MMMystery on the Friendship Express

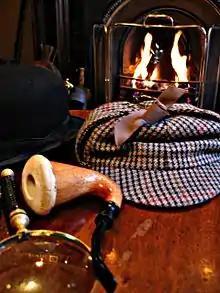
A deerstalker (right) along with a calabash pipe and a magnifying glass, paraphernalia typically associated with Sherlock Holmes

Sherilyn Connelly, the author of "Ponyville Confidential", gave the episode a "B+" rating. In her review of the episode in "SF Weekly", Connelly praised the episode's complexity, writing that it was "too complex for me to recap in the latter half—and that's a compliment" and described it as "a full-fledged mystery investigation, an Agatha Christie homage with heavy emphasis on visual clues." Connelly also noted the use of Arthur Conan Doyle's iconic pipe and deerstalker hat.